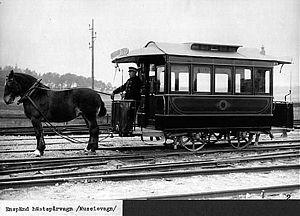
Tramway à cheval Atlas de 1877, voiture musée, Suède.
Le cheval-vapeur est une unité de puissance ne faisant pas partie du Système international d'unités, qui exprime une équivalence entre la puissance fournie par un cheval tirant une charge et celle fournie par une machine de propulsion à vapeur ou un moteur à combustion. Le cheval était, du fait de son utilisation massive, la référence de puissance des attelages avant l'avènement de la propulsion mécanique. Par exemple, en 1879, les 38 lignes d'omnibus de Paris requéraient l'entretien de 16 500 chevaux.
Le tramway, plus couramment le tram, est une forme de transport en commun urbain ou interurbain à roues en acier circulant sur des voies ferrées équipées de rails plats, et qui est soit implanté en site propre, soit encastré à l'aide de rails à gorge dans la voirie routière.